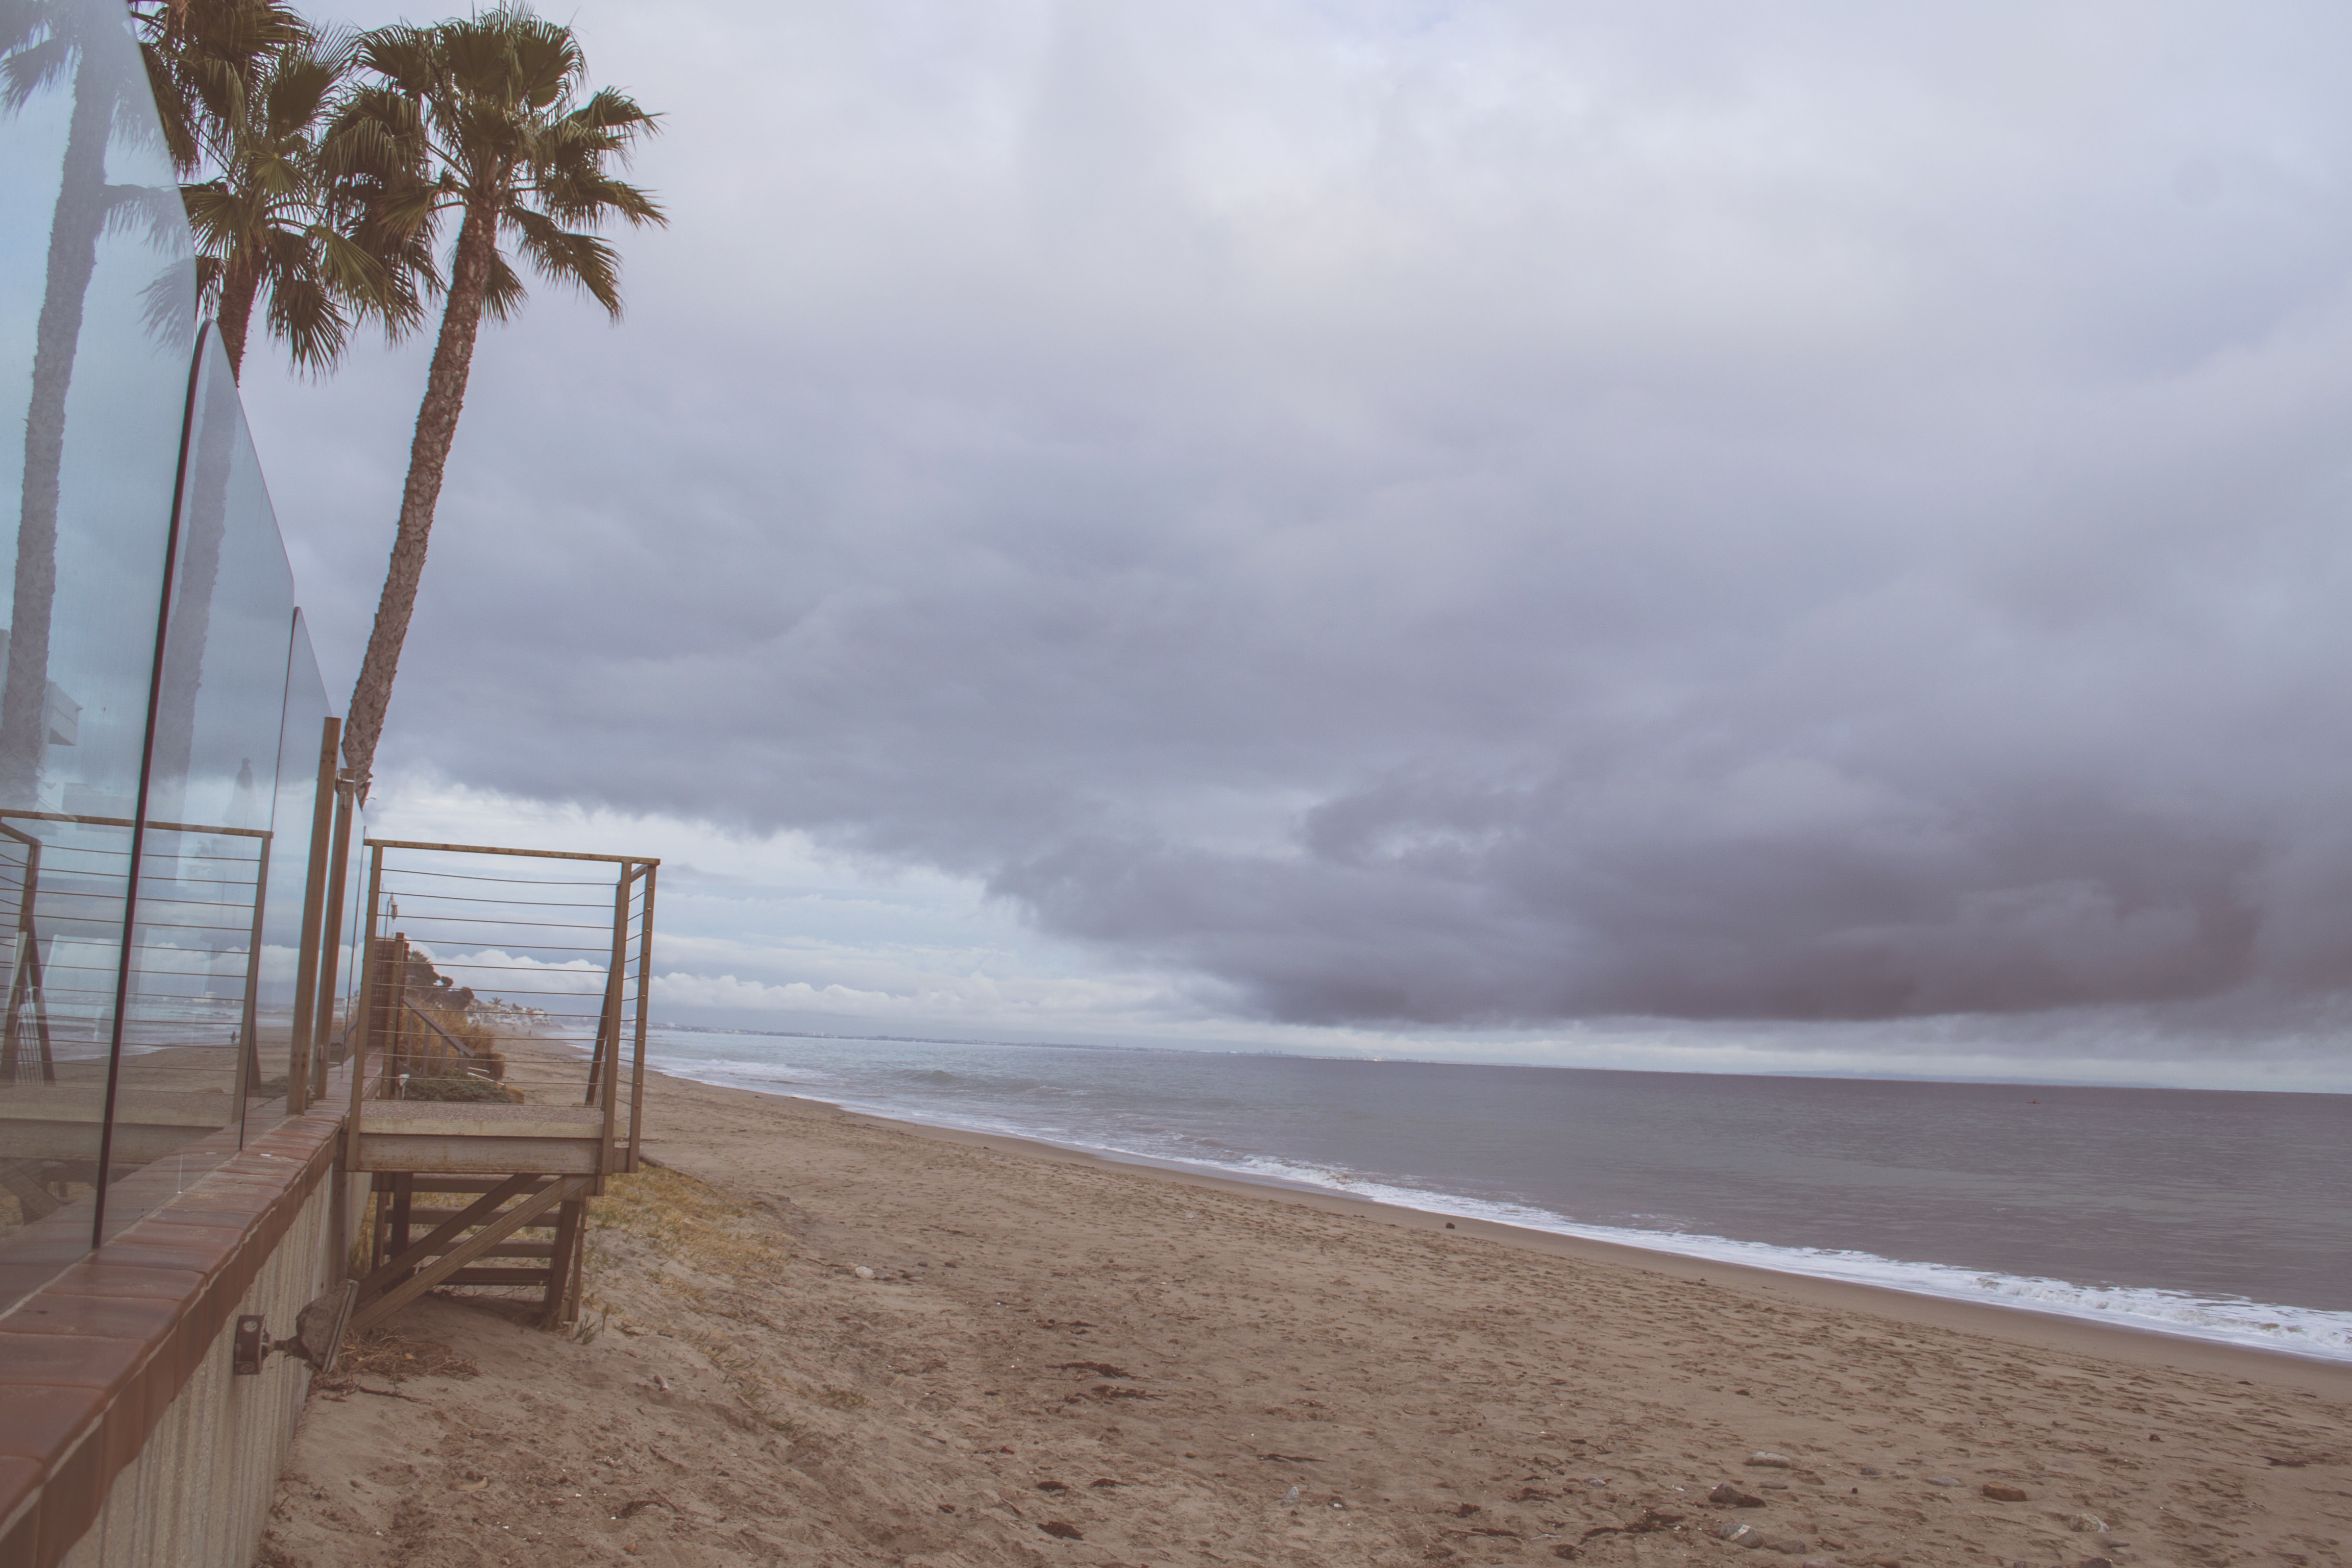
beach, sea, coast, sand, ocean, horizon, morning, shore, wave, wind, vacation, weather, bay, body of water, atmospheric phenomenon, wind wave